Cotinis nitida

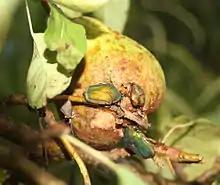
Fruit damage caused by "Cotinis nitida"

The adults after 18 days of the pupation period. The adult is from in length and in width. The color varies from dull brown with green stripes to a uniform metallic green. The margins of the elytra vary from light brown to orange yellow. The adult beetle will feed upon a variety of fruits including berries, grapes, peaches, nectarines, apples, pears and figs. Adults are particularly attracted to rotting fruit which often occurs after an initial damage to sound fruit.